Alexander Raymond Katz

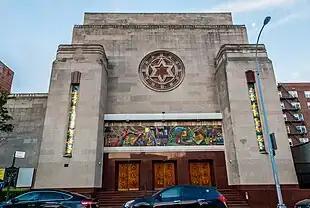
Katz's mosaic design is seen above the doors at the Rego Park Jewish Center

A. Raymond Katz died on March 24, 1974, in Miami Beach, Florida. He was survived by his wife Elsie Engel Katz, two children, and four grandchildren. Elsie Engel Katz died in 1998.